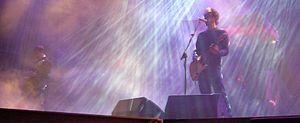
Los Planetas est un groupe de rock indépendant espagnol, originaire de Grenade. Formé au début des années 1990, il a été l'un des chefs de file du mouvement musical indépendant espagnol. Le groupe est né de l'union de Juan Ramón Rodríguez, chanteur et compositeur de la plupart des chansons, et Florentino Muñoz, auxquels se sont joints progressivement plusieurs autres musiciens.